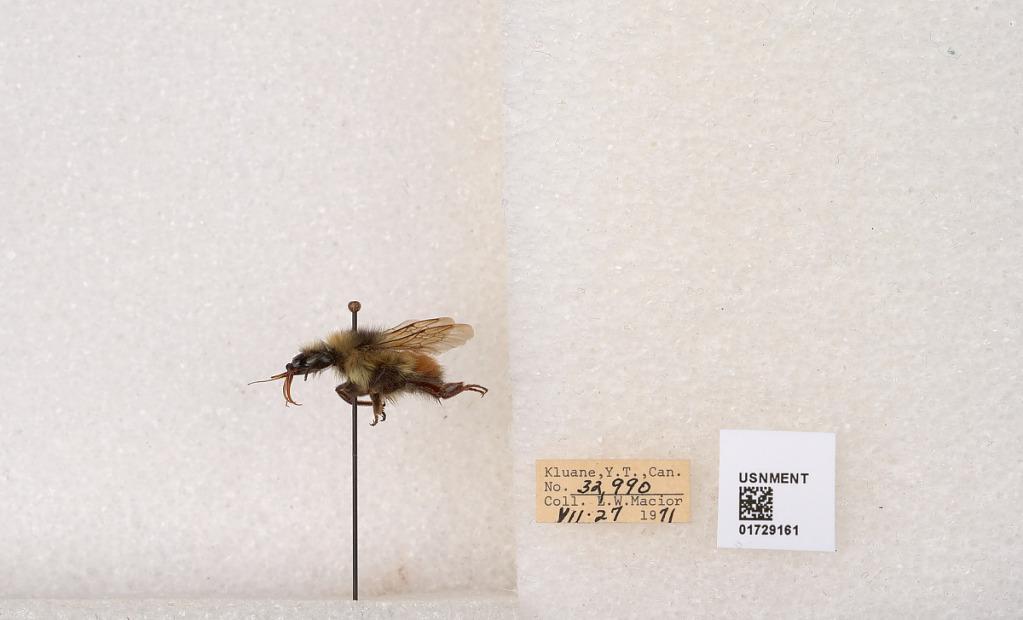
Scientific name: Bombus flavifrons Cresson
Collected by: L. Macior
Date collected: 1971-7-27
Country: Canada
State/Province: Yukon Territory
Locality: Kluane National Park and Reserve
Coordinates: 60.7493, -139.504